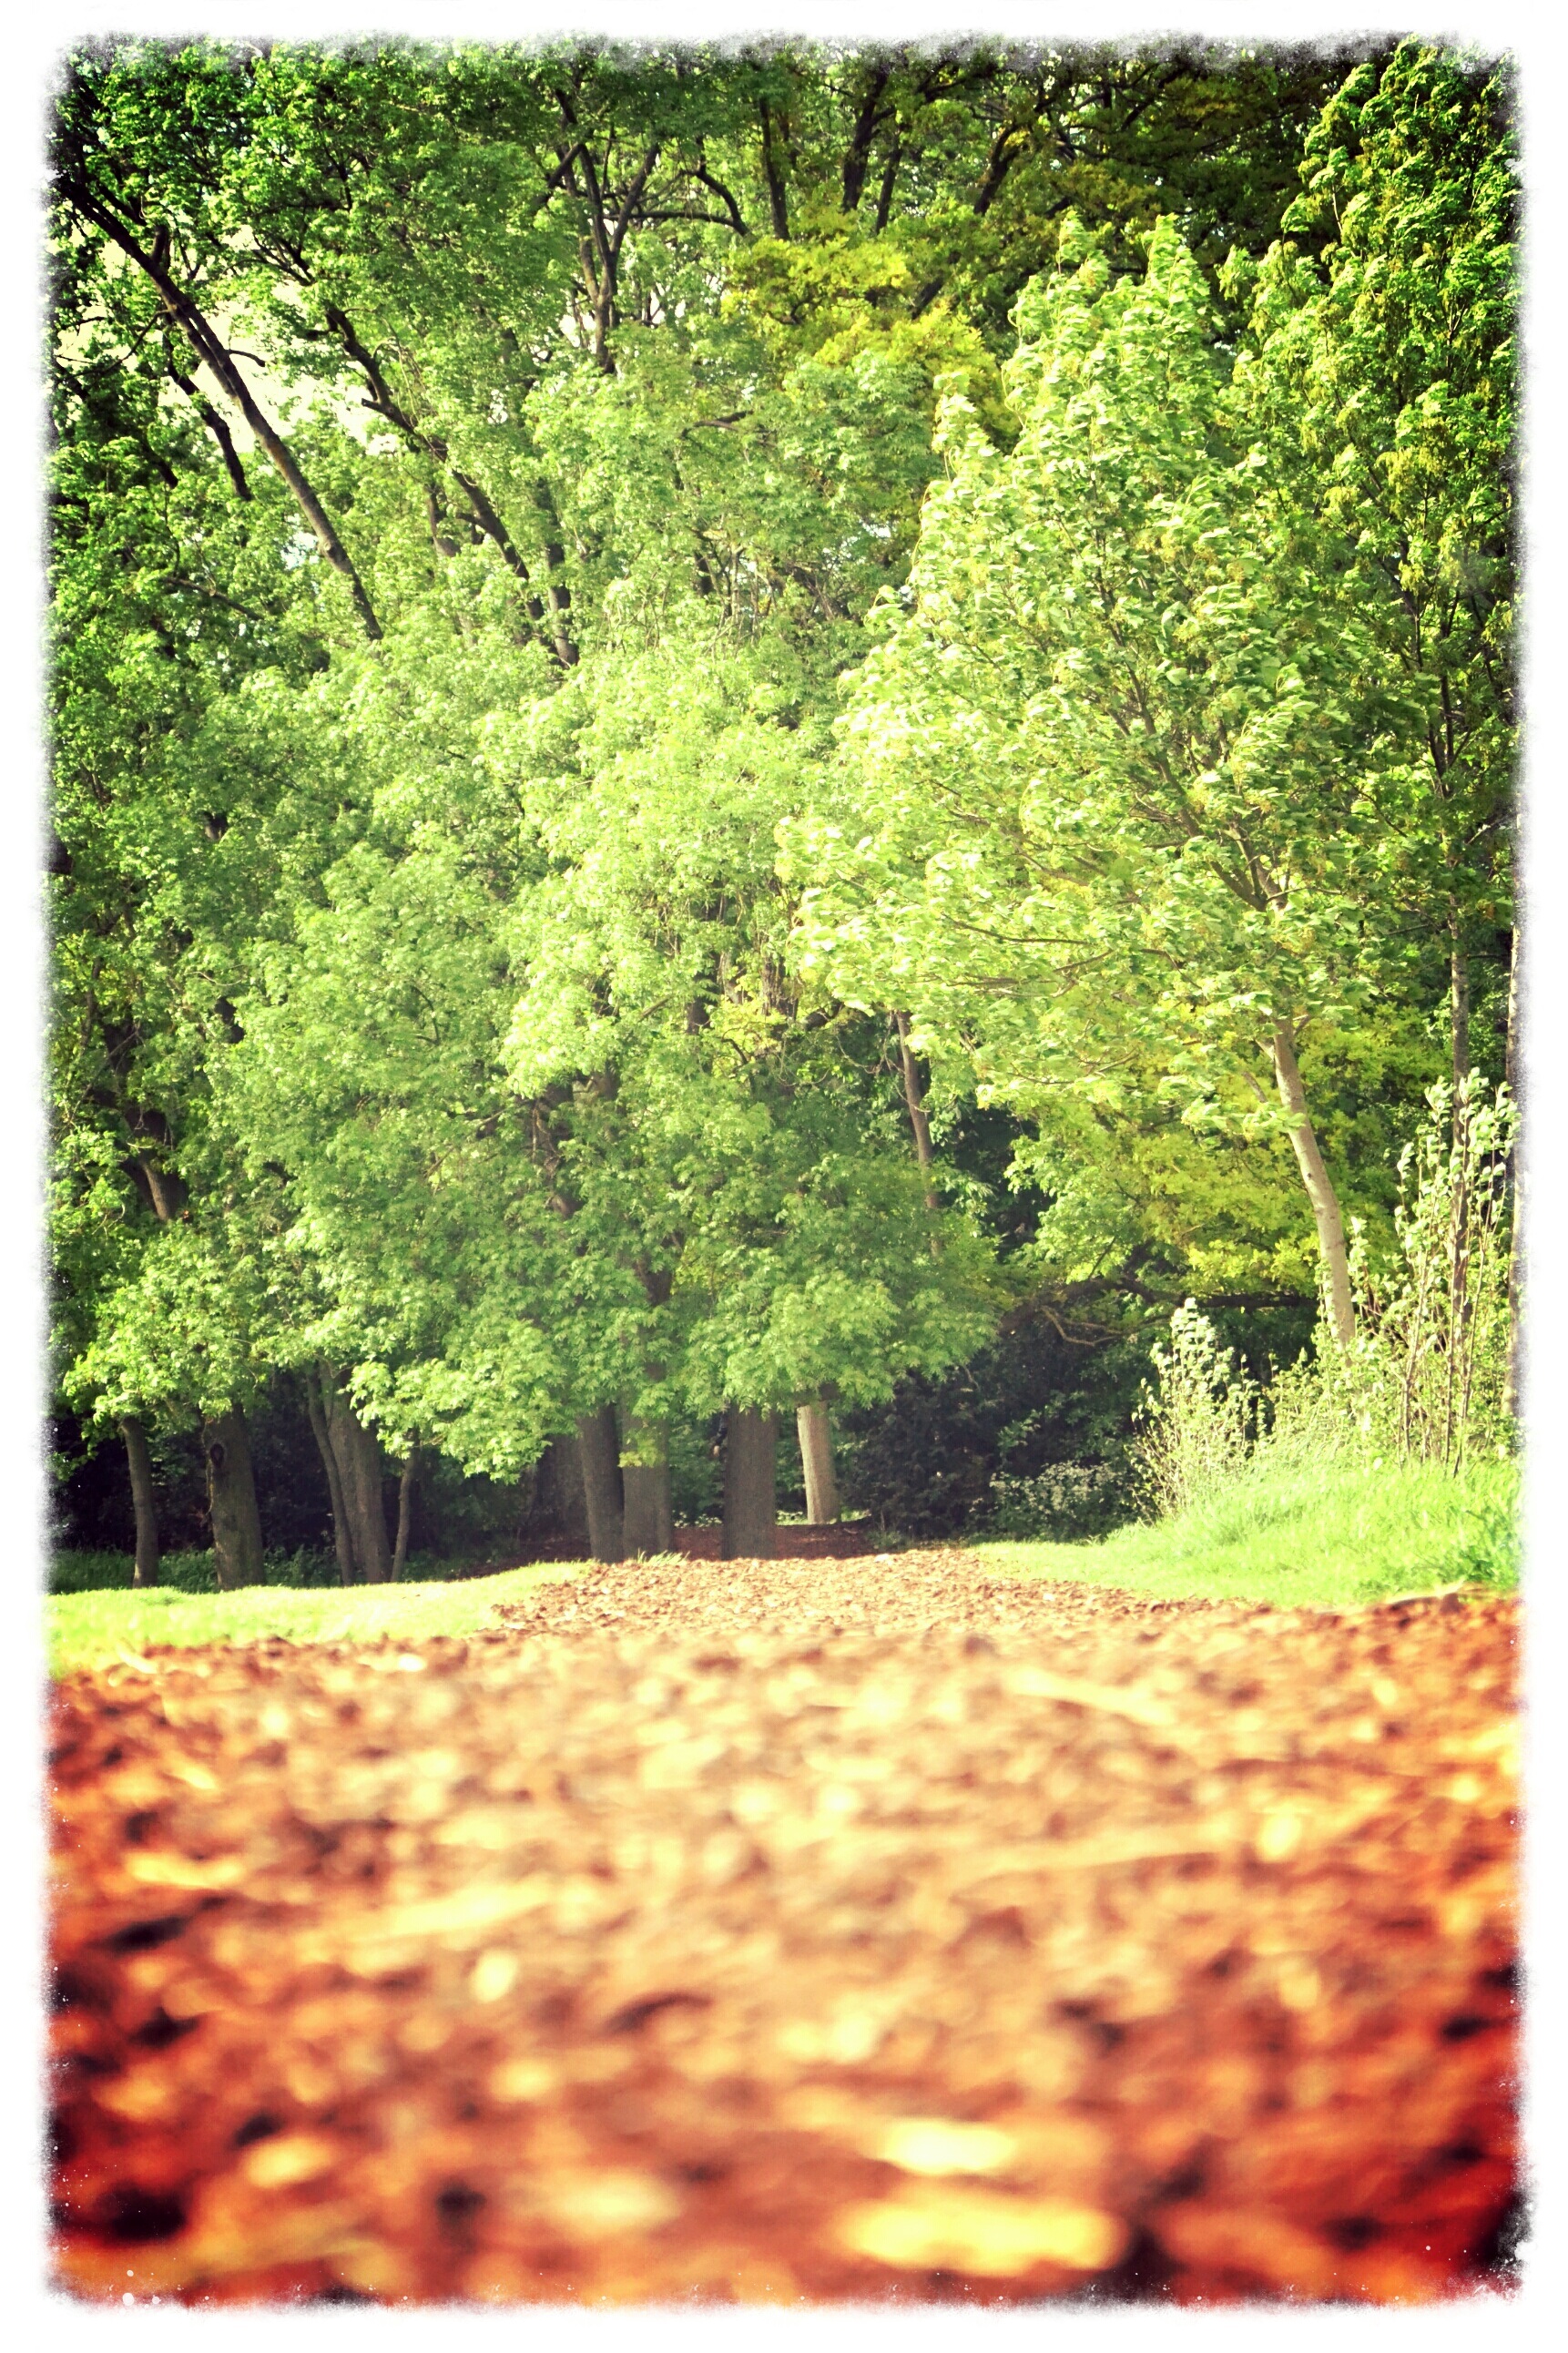
landscape, tree, nature, forest, path, grass, branch, plant, lawn, vintage, leaf, fall, flower, trunk, green, macro, birch, autumn, park, soil, ride, grunge, botany, trees, leaves, shrub, forests, woodland, woody plant, land plant, park of sceaux